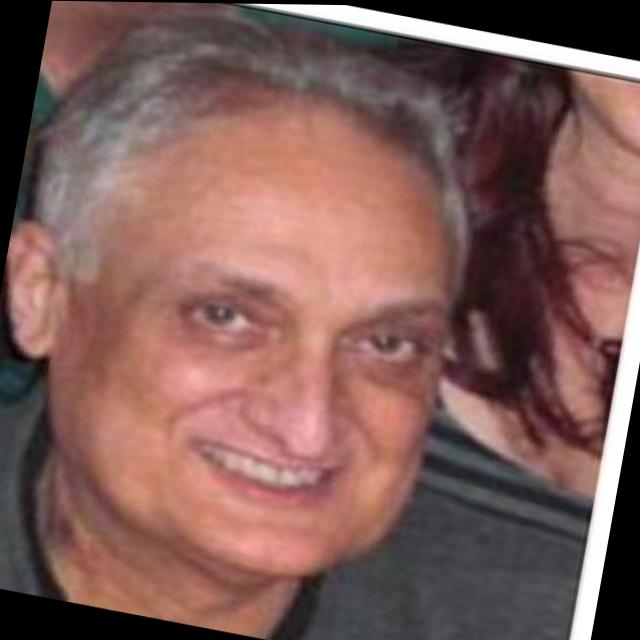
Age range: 45-64